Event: Nepal Earthquake
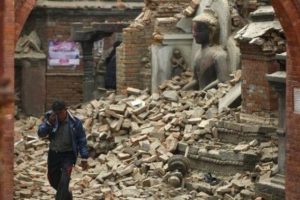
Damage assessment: damage